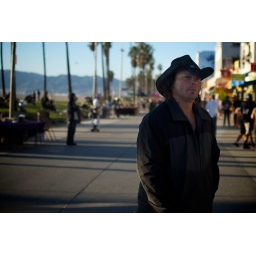
The man in the black hat